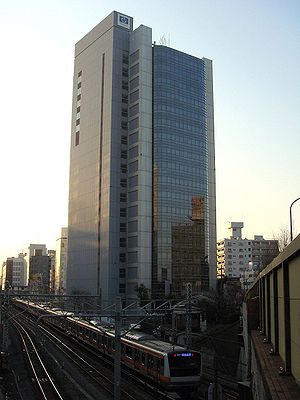
Suginami / Økonomi
Hewlett-Packard Japans Ogikubo kontor
Suginami er et af Tokyos 23 bydistrikter. På engelsk kalder Suginami sig selv for Suginami City.